Archaeology Awards

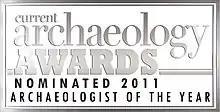
Archaeologist of the Year 2011

The Archaeology Awards is an annual awards ceremony celebrating achievements in the field of archaeology.